List of least used railway stations of Great Britain

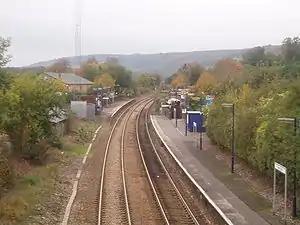
Dorking West back in 2006

In this period, the least used station was Teesside Airport for the third time in a row. See above for background information on the station. The second least used was Coombe Junction Halt, a small halt on the Looe Valley Line. It only gets four trains a day (two in each direction) as most trains reverse at the level crossing around 50 ft down the track. See "Looe Valley Line" for more information. The statistics for this period showed the top five least used stations to be: